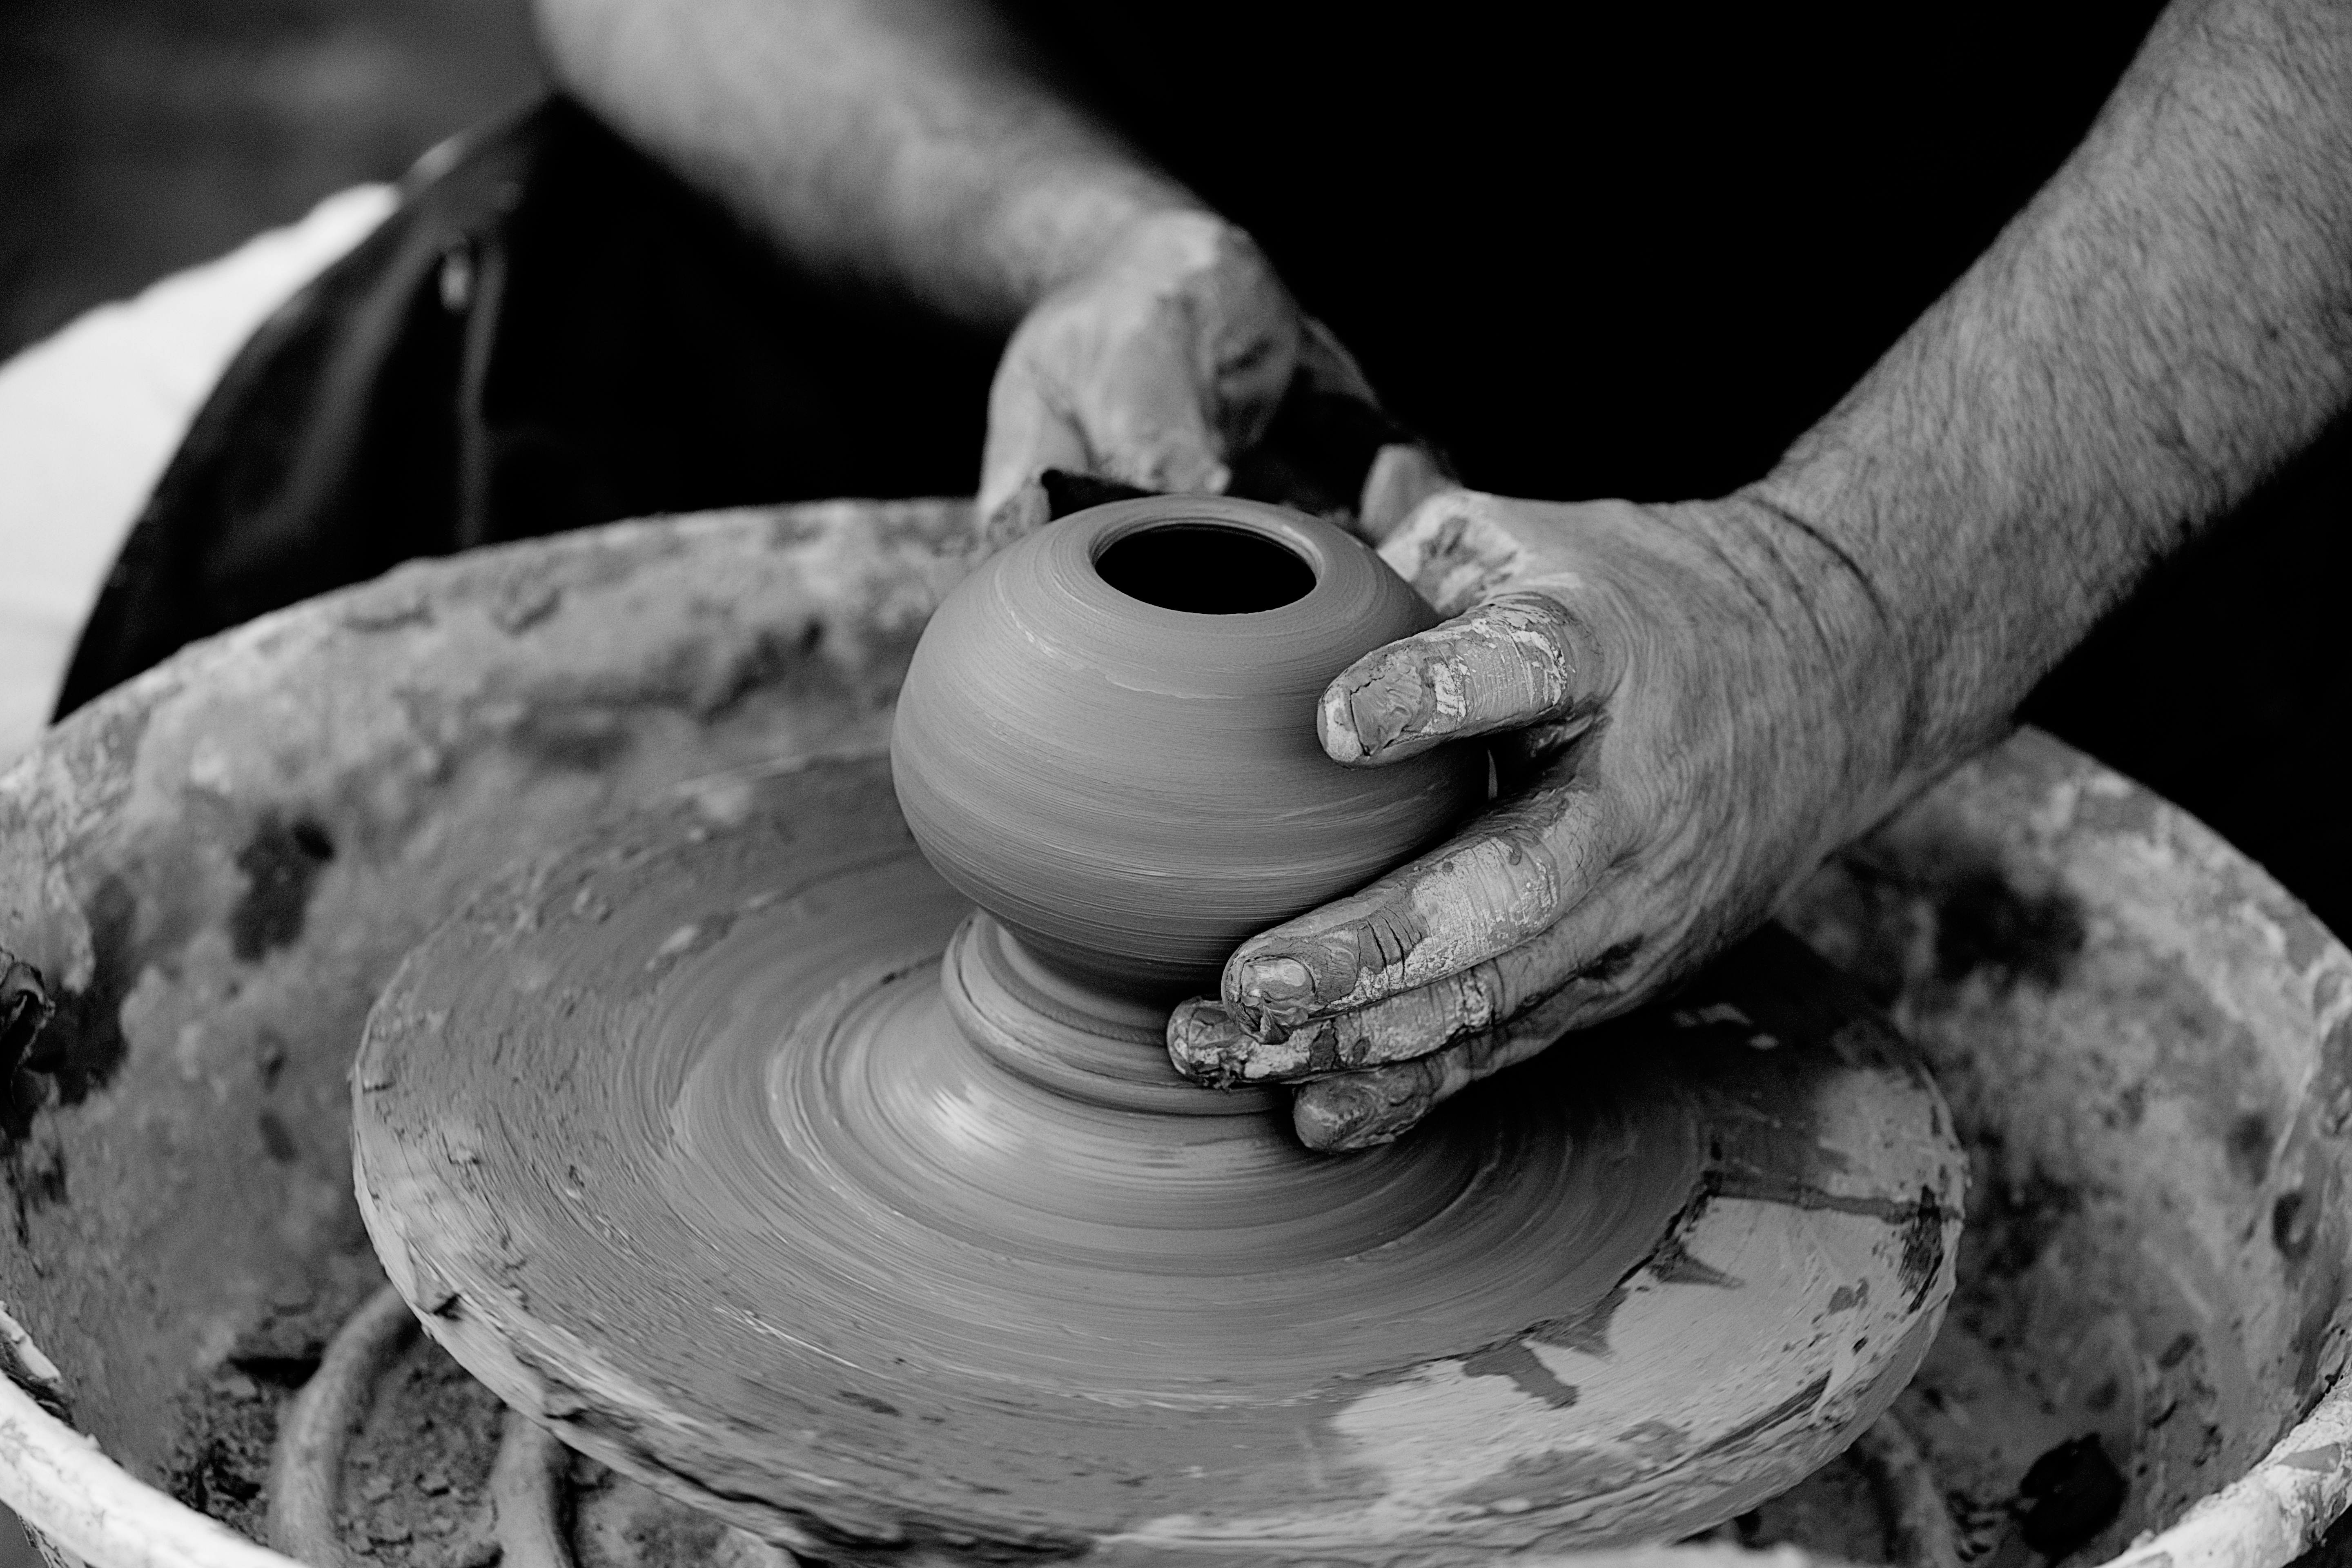
black and white, photography, wheel, ceramic, monochrome, pottery, material, close up, sculpture, art, clay, carving, monochrome photography, potter's wheel